Karstädt station

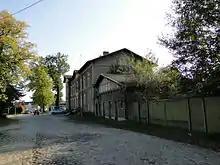
Station from the street side: entrance building, additional building and pavement are heritage-listed.

The station building is on the east side of the tracks towards the town. It originally had four portals on its long side with a gabled roof and a central avant-corps with two portals on the platform side. It was similar to the station buildings that had been built earlier on the Berlin–Hamburg railway, such as those in Grabow and Bergedorf, although they were built with five portals from the beginning. The avant-corps on the town side was only hinted at. The building was expanded considerably in 1877/78. Another five portals were built to the south and the southern two also were part of an avant-corps, so that the building appears from the track side to be approximately symmetrical.